Yiong Tsangpo

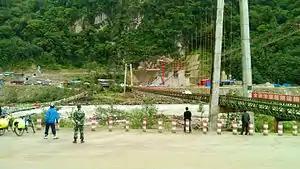
Tongmai Bridge.

The Yiong Tsangpo is a right-bank tributary of the Parlung Tsangpo in eastern Tibet Autonomous Region of China. It starts in the Nyenchen Tanglha Mountains of central Lhari County, runs 286 kilometres and empties into the Parlung Tsangpo near Tongmai of Bomê County. A tremendous Yigong landslide occurred on the Yiong Tsangpo in Bomê County on April 9, 2000. It can be called the largest and longest rapid landslide in China.